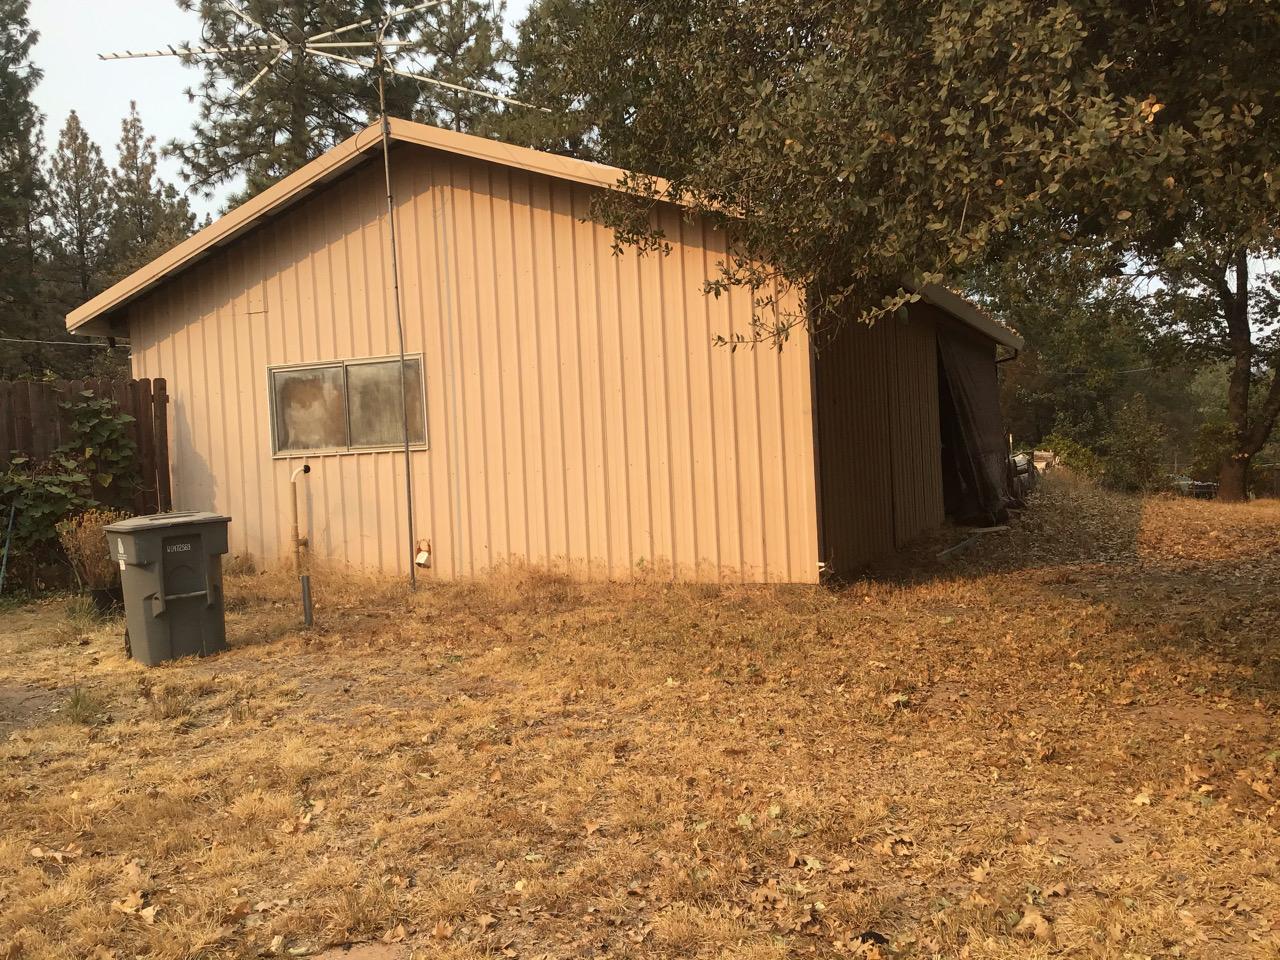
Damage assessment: no_damage